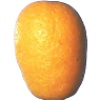
Label: Kumquats 1